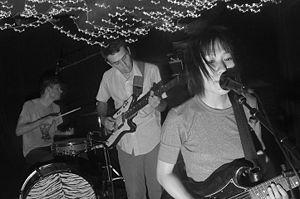
Deerhoof est un groupe de rock indépendant américain, originaire de San Francisco, en Californie. Son esprit do it yourself, son univers sonore étrange et les panachages stylistiques qu’il propose — une combinaison de mélodies doucereuses et de noise rock — l’ont rendu célèbre au-delà de la scène underground dont il est issu.